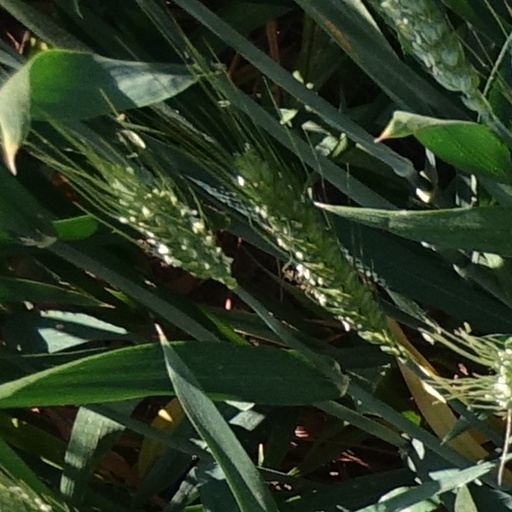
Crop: wheat